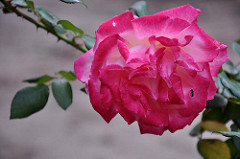
Flower: rose